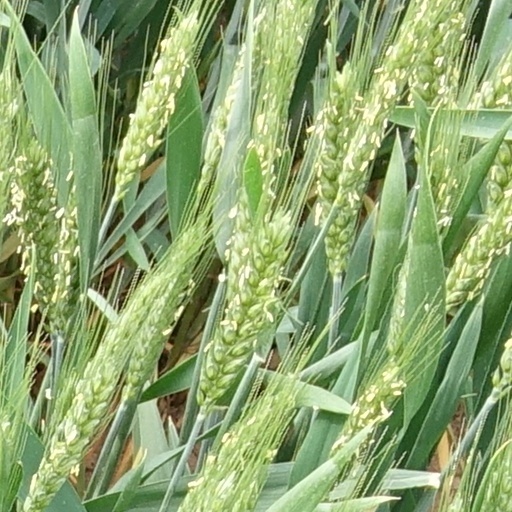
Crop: wheat